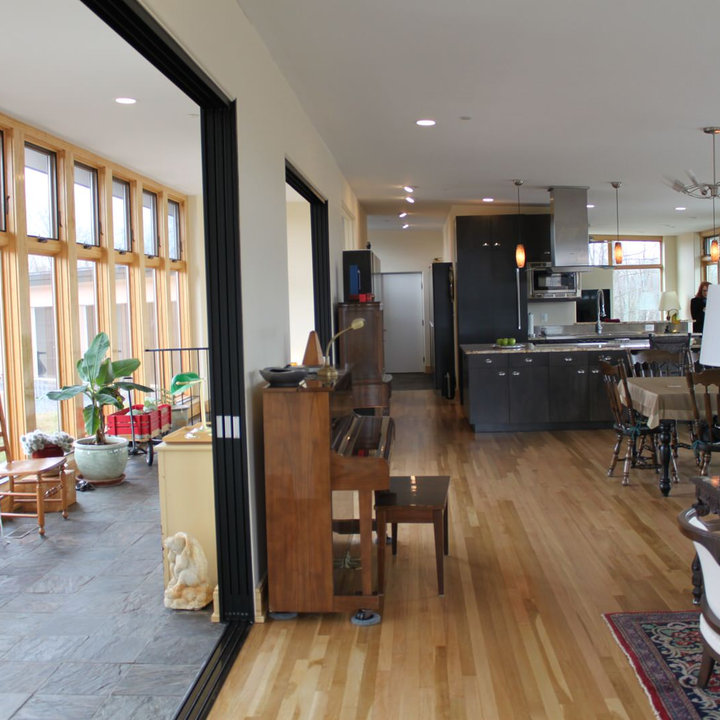
Style: Classic